Shinsuke Nakamura

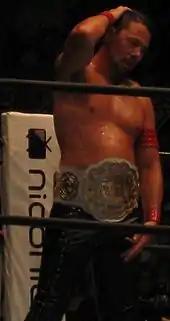
Nakamura in September 2013, during his second reign as the IWGP Intercontinental Champion

On July 22, Nakamura defeated Hirooki Goto to win the IWGP Intercontinental Championship for the first time. In August's 2012 G1 Climax tournament, Nakamura wrestled in the same block as fellow Chaos member and recent IWGP Heavyweight Champion Kazuchika Okada. The two stablemates faced each other on August 5, with Nakamura picking up the win, effectively solidifying his spot as the leader of Chaos. After four wins and three losses, Nakamura lost to Hiroyoshi Tenzan in the final day of the tournament and was eliminated from the finals, failing to defend his crown. On August 26, Nakamura traveled to the United States to make his first successful defense of the IWGP Intercontinental Championship, defeating Oliver John at a Sacramento Wrestling Federation (SWF) event in Gridley, California. The following day, Nakamura threw the ceremonial first pitch at a Major League Baseball game between the Texas Rangers and Tampa Bay Rays in Arlington, Texas. On October 8, at King of Pro-Wrestling, Nakamura successfully defended the title in a rematch against Hirooki Goto. On November 11, at Power Struggle, Nakamura made his third successful defense against Karl Anderson. From November 20 to December 1, Nakamura took part in the round-robin portion of the 2012 World Tag League, alongside stablemate Tomohiro Ishii under the tag team name Chaos Invincible. The team finished with a record of three wins, which included a win over stablemates Kazuchika Okada and Yoshi-Hashi as well as three losses, failing to advance from their block. On January 4, 2013, at Wrestle Kingdom 7 in Tokyo Dome, Nakamura defeated Kazushi Sakuraba for his fourth successful defense of the IWGP Intercontinental Championship. From January 18 to 19, Nakamura took part in the Fantastica Mania 2013 weekend, co-promoted by New Japan and CMLL. In the main event of the second night, Nakamura made his fifth successful defense of the title against La Sombra. In early 2013, Nakamura became involved in Chaos' rivalry with New Japan's other top villainous stable, Suzuki-gun. At New Japan's 41st anniversary event on March 3, Nakamura defeated Suzuki-gun's Lance Archer for his sixth successful defense. On April 5, Nakamura and Ishii unsuccessfully challenged KES (Archer and Davey Boy Smith Jr.) for the IWGP Tag Team Championship. Two days later at Invasion Attack, Nakamura successfully defended the IWGP Intercontinental Championship against Smith, avenging the previous loss from the first round of the New Japan Cup. On May 3, at Wrestling Dontaku 2013, Nakamura defeated Suzuki-gun's newest member Shelton X Benjamin for his eighth successful defense of the championship.